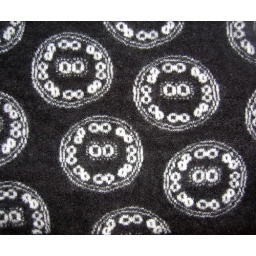
Knitted using an electronic knitting machine with black and white lambswool. The design is inspired by cell structure and pattern.